Witch Hunter Robin

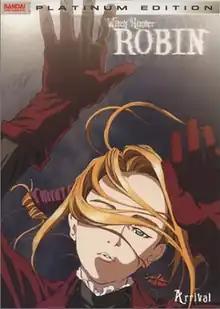
Cover of the first North American DVD volume

Witch Hunter Robin (stylized in all caps) is a Japanese anime television series produced by Sunrise and animation director Shūkō Murase. The series originally aired in Japan on TV Tokyo between July and December 2002. The series was licensed for North American distribution by Bandai Entertainment.